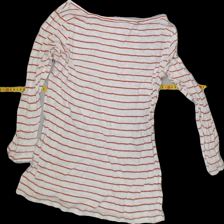
View: back
Type: Top
Category: Ladies
Brand: Benneton
Colors: White, Orange
Material: 100% cotton
Pattern: Striped
Cut: C-collar
Trend: No trend
Stains: Yes
Damage: 3
Price range: <50
Recommended usage: Export